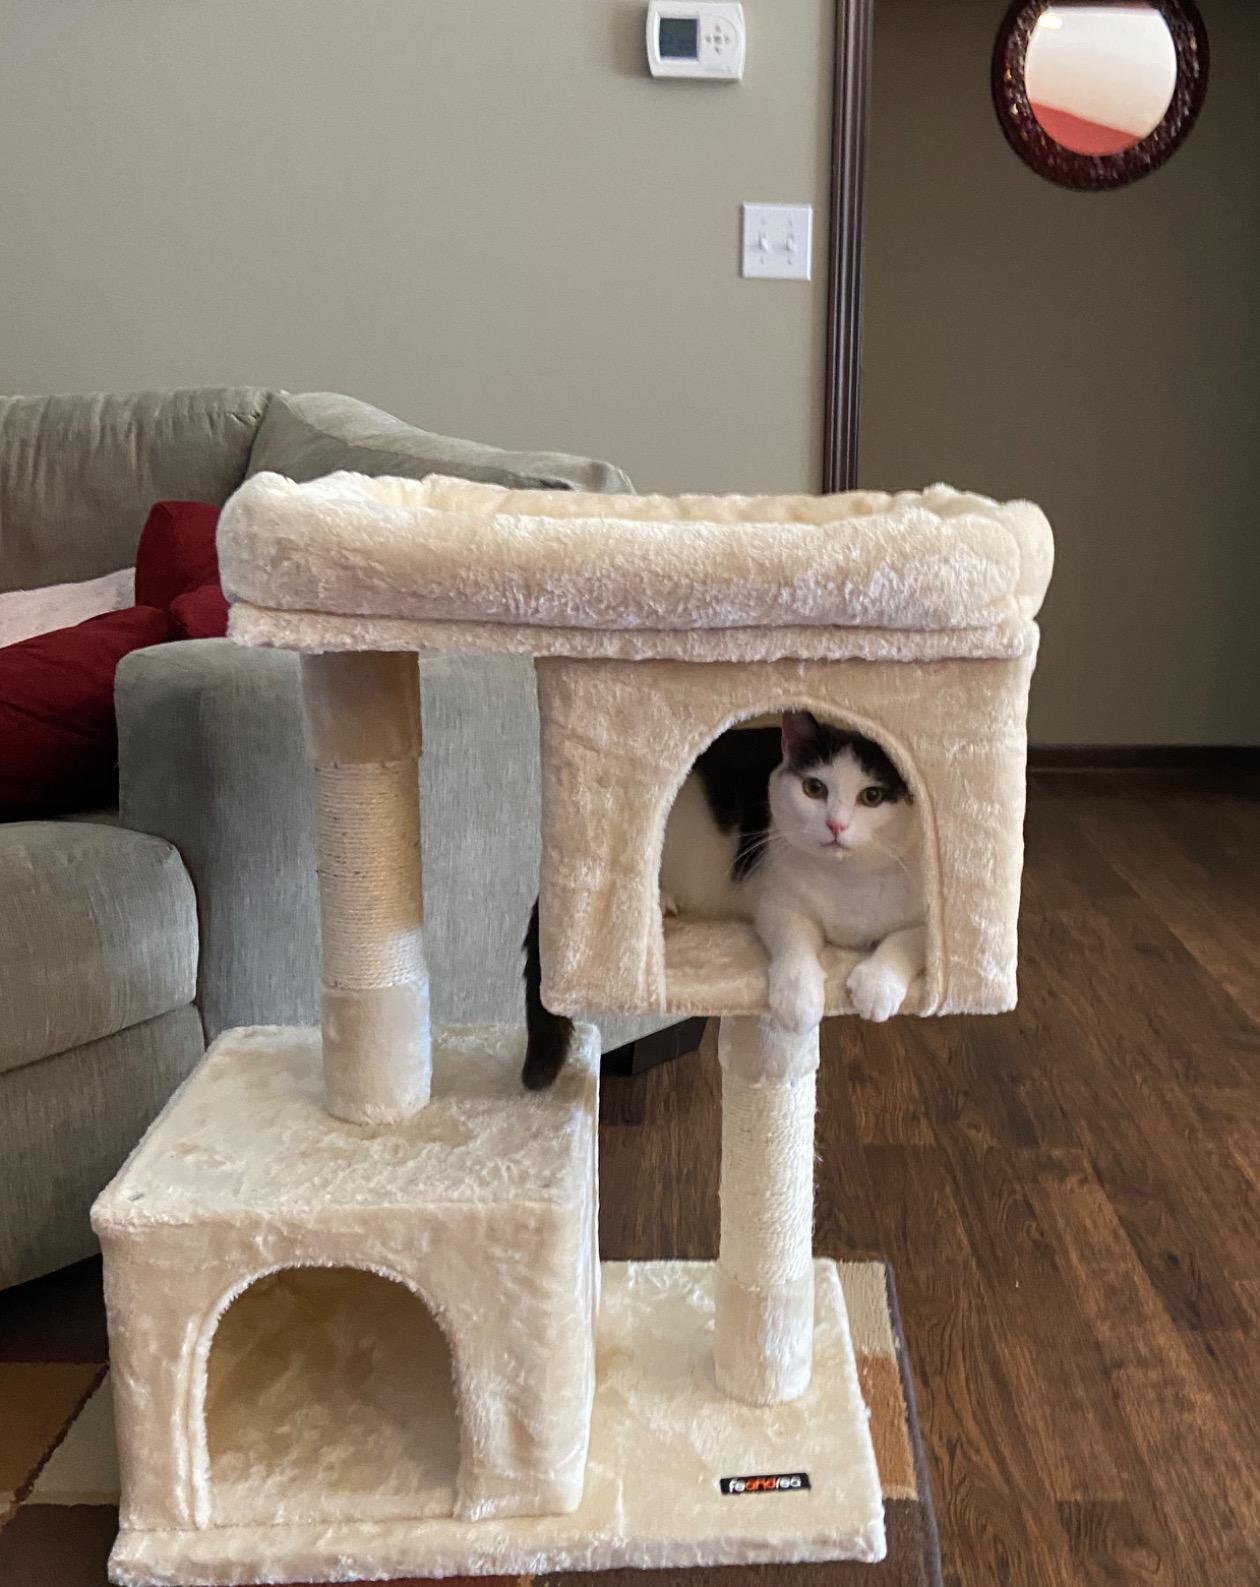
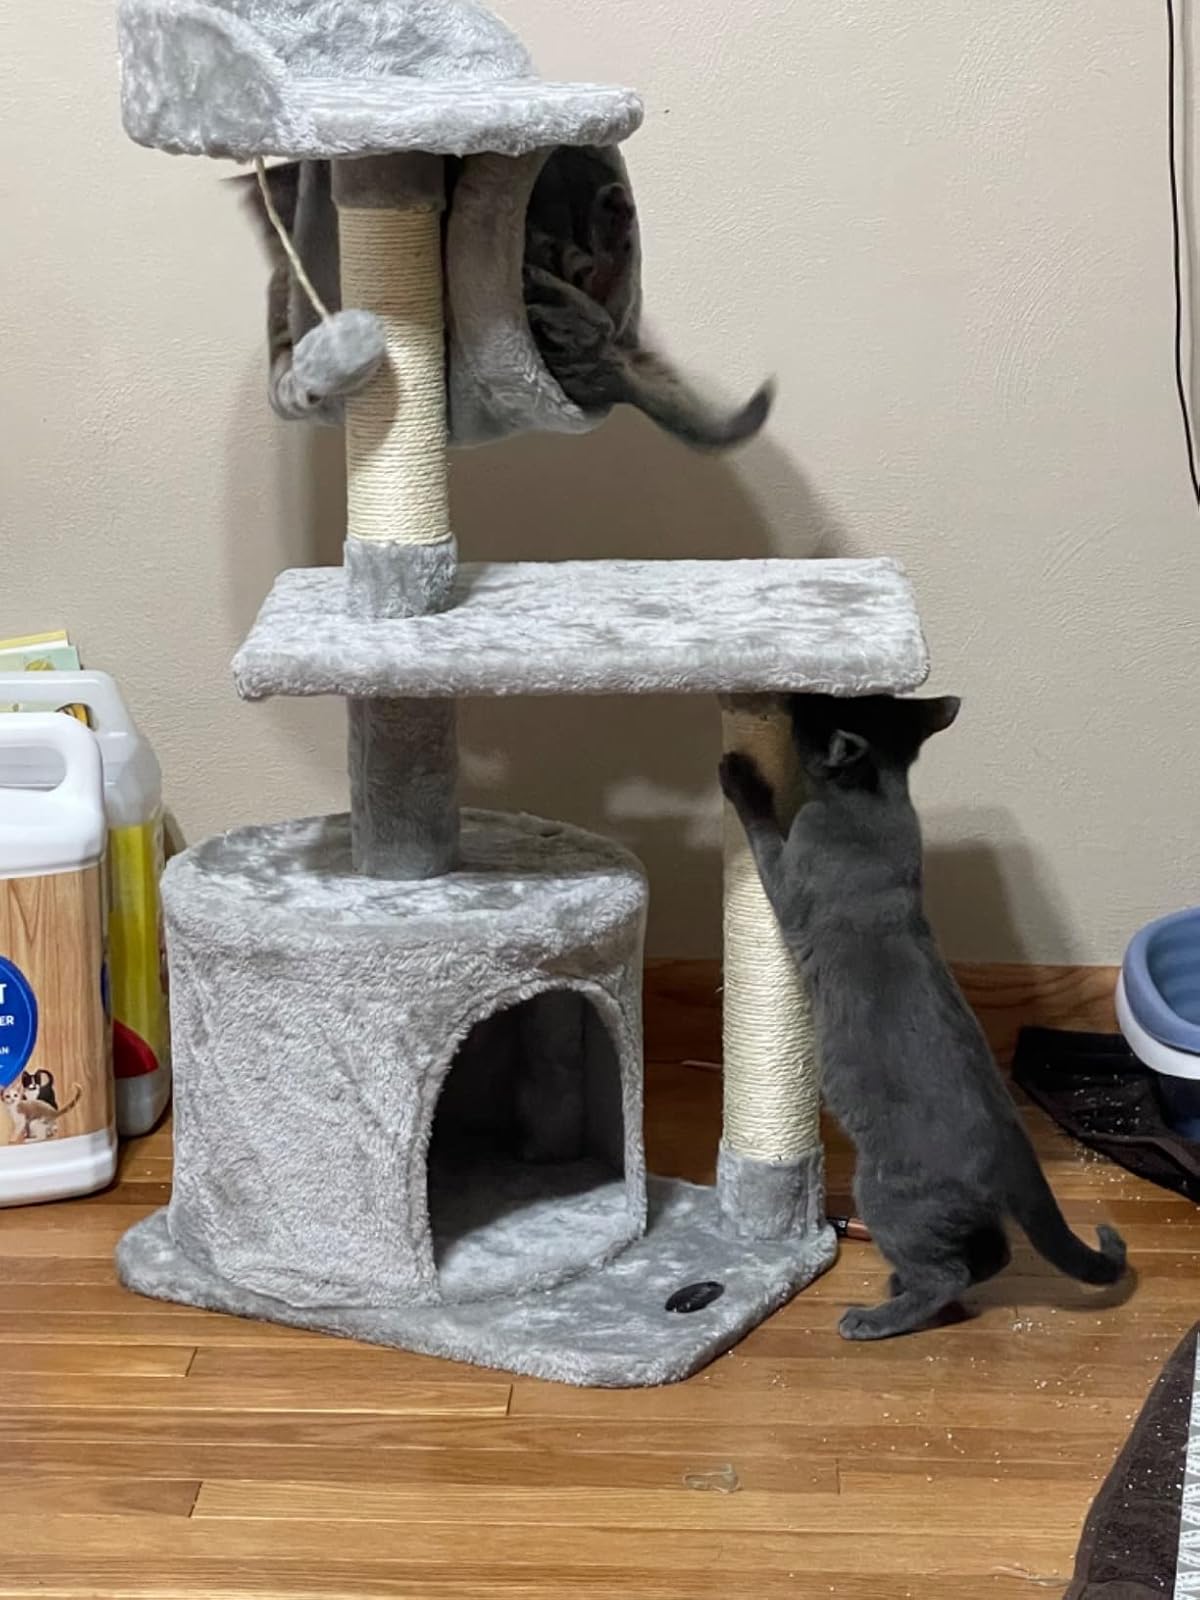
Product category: items_cat tree
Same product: no